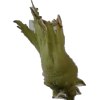
Label: peanut_shell_1x